Spamalot

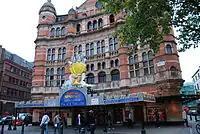
Spamalot showing at the Palace Theatre in October 2008

A London production opened at the Palace Theatre on Shaftesbury Avenue in the West End, commencing 30 September 2006 (London premiere 16 October). Tim Curry and Christopher Sieber reprised their roles from the Broadway production. They were joined by Hannah Waddingham as the Lady of the Lake, Tom Goodman-Hill as Sir Lancelot, Robert Hands as Sir Robin, David Birrell as Patsy, Tony Timberlake as Sir Bedevere and Darren Southworth as Prince Herbert. The London production closed on 3 January 2009.